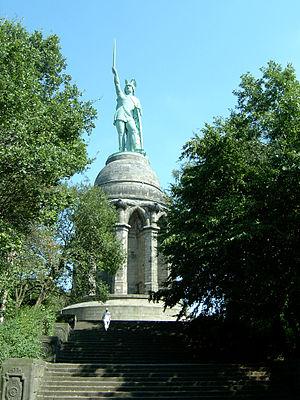
Momument commémoratif de la Bataille de Teutoburg Português: Monumento de ""Hermann"" na Floresta de Teutoburgo, Século IXX Català: Monument a Armini, d'inspiració romàntica, al bosc de Teutoburg. Česky: Arminiův pomník v Teutoburském lese עברית: האנדרטה לזכרו של ארמיניוס Lietuvių: Arminijaus statula Slovenčina: Arminiov pomník v Teutoburskom lese."
Detmold est une ville allemande du land de Rhénanie-du-Nord-Westphalie, chef-lieu du district de Detmold et de l'arrondissement de Lippe. Cette ville, qui est surnommée « la Merveilleuse », compte environ 75 000 habitants, ce qui en fait la plus grande ville de l'arrondissement de Lippe.
La forêt de Teutberg, aussi appelée mur Teutonique, en allemand Teutoburger Wald, est une chaîne de montagnes d'Allemagne située en Basse-Saxe et en Rhénanie-du-Nord-Westphalie. Elle a pendant longtemps été considérée comme le site probable de la bataille de Teutobourg qui, en l'an 9 apr. J.-C., vit les guerriers germains menés par Arminius écraser trois légions romaines. Jusqu'à la fin du XIXᵉ siècle la montagne et la forêt étaient connues sous le nom d'Osning.